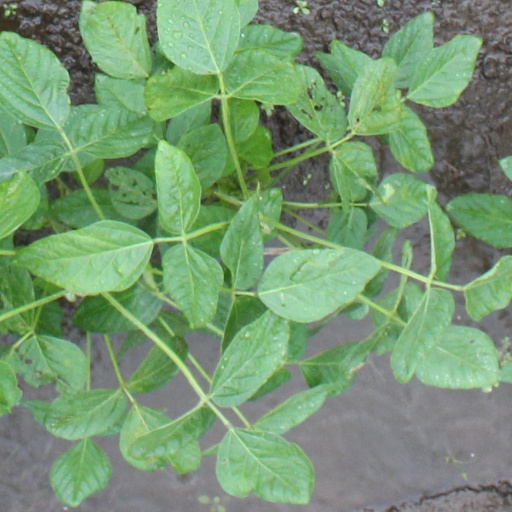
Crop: soybean